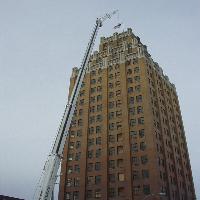
Weather: cloudy or overcast